Mitchell Report

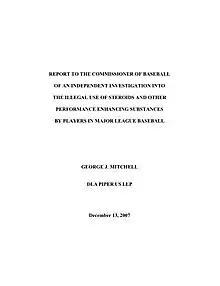

The Report to the Commissioner of Baseball of an Independent Investigation into the Illegal Use of Steroids and Other Performance Enhancing Substances by Players in Major League Baseball, informally known as the Mitchell Report, is the result of former Democratic United States Senator from Maine George J. Mitchell's 20-month investigation into the use of anabolic steroids and human growth hormone (HGH) in Major League Baseball (MLB). The 409-page report, released on December 13, 2007, covers the history of the use of illegal performance-enhancing substances by players and the effectiveness of the MLB Joint Drug Prevention and Treatment Program. The report also advances certain recommendations regarding the handling of past illegal drug use and future prevention practices. In addition, the report names 89 MLB players who are alleged to have used steroids or other performance-enhancing drugs.